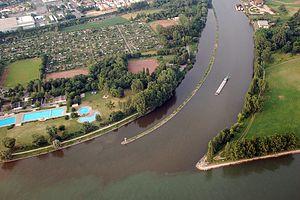
Le Main est un cours d'eau allemand, qui arrose notamment Francfort et conflue avec le Rhin sur sa rive droite, à Wiesbaden.
La Maaraue est une presqu'île à l'embouchure de la Main dans le Rhin. Il appartient, depuis un remembrement au milieu des années 1990, complètement à Wiesbaden comme quartier de Mayence-Kostheim. La Maaraue avait plus d'importance pendant l'apogée du flottage du bois sur le Main et c'est encore aujourd'hui que le bras qui sépare la Maaraue du Continent est nommé port de radeau ou flaque. Dans ce port de radeau, les flotteurs ont pu s'amarrer en toute sécurité grâce au faible courant. Après l'arrêt du flottage, le lit du Main était modifié de la façon que la Maaraue se présente en vraie île seulement lors des crues. Tandis qu'aux niveaux normaux, une section de 100 m est régulièrement à sec et une liaison avec le continent existe. L'ancien port des flotteurs est aujourd'hui un port pour les bateaux du poste de police des eaux de Wiesbaden ainsi que pour les bateaux de plaisance et sert également de terrain d'entraînement pour les rameurs.